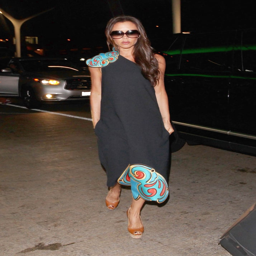
person wearing a psychedelic - shoulder dress from her own collection on the streets .